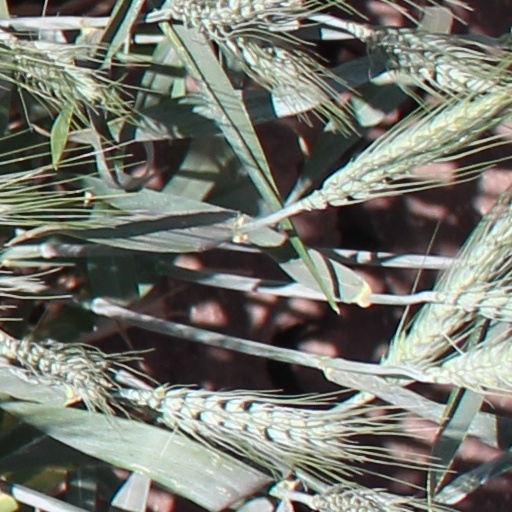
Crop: wheat